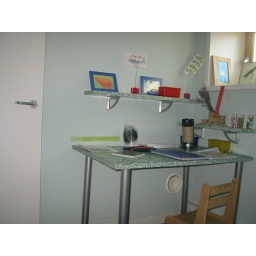
BEDZED-Show house- desk in boy's bedroom